Dampiera wellsiana

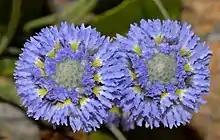
Dampiera wellsiana flower head

The flowers are morphologically designed to be pollinated by insects, including bees. When an insect probes to the bottom of the flower where the nectar is contained, the hairs around the indusium are agitated by the insect, thus releasing pollen onto the insect's body. The pollen is held on a thin membranous covering (indusium) when the flower opens, however, the pollen collection by the indusium is rather inefficient, and the pollen is often found around the outside of the indusium.